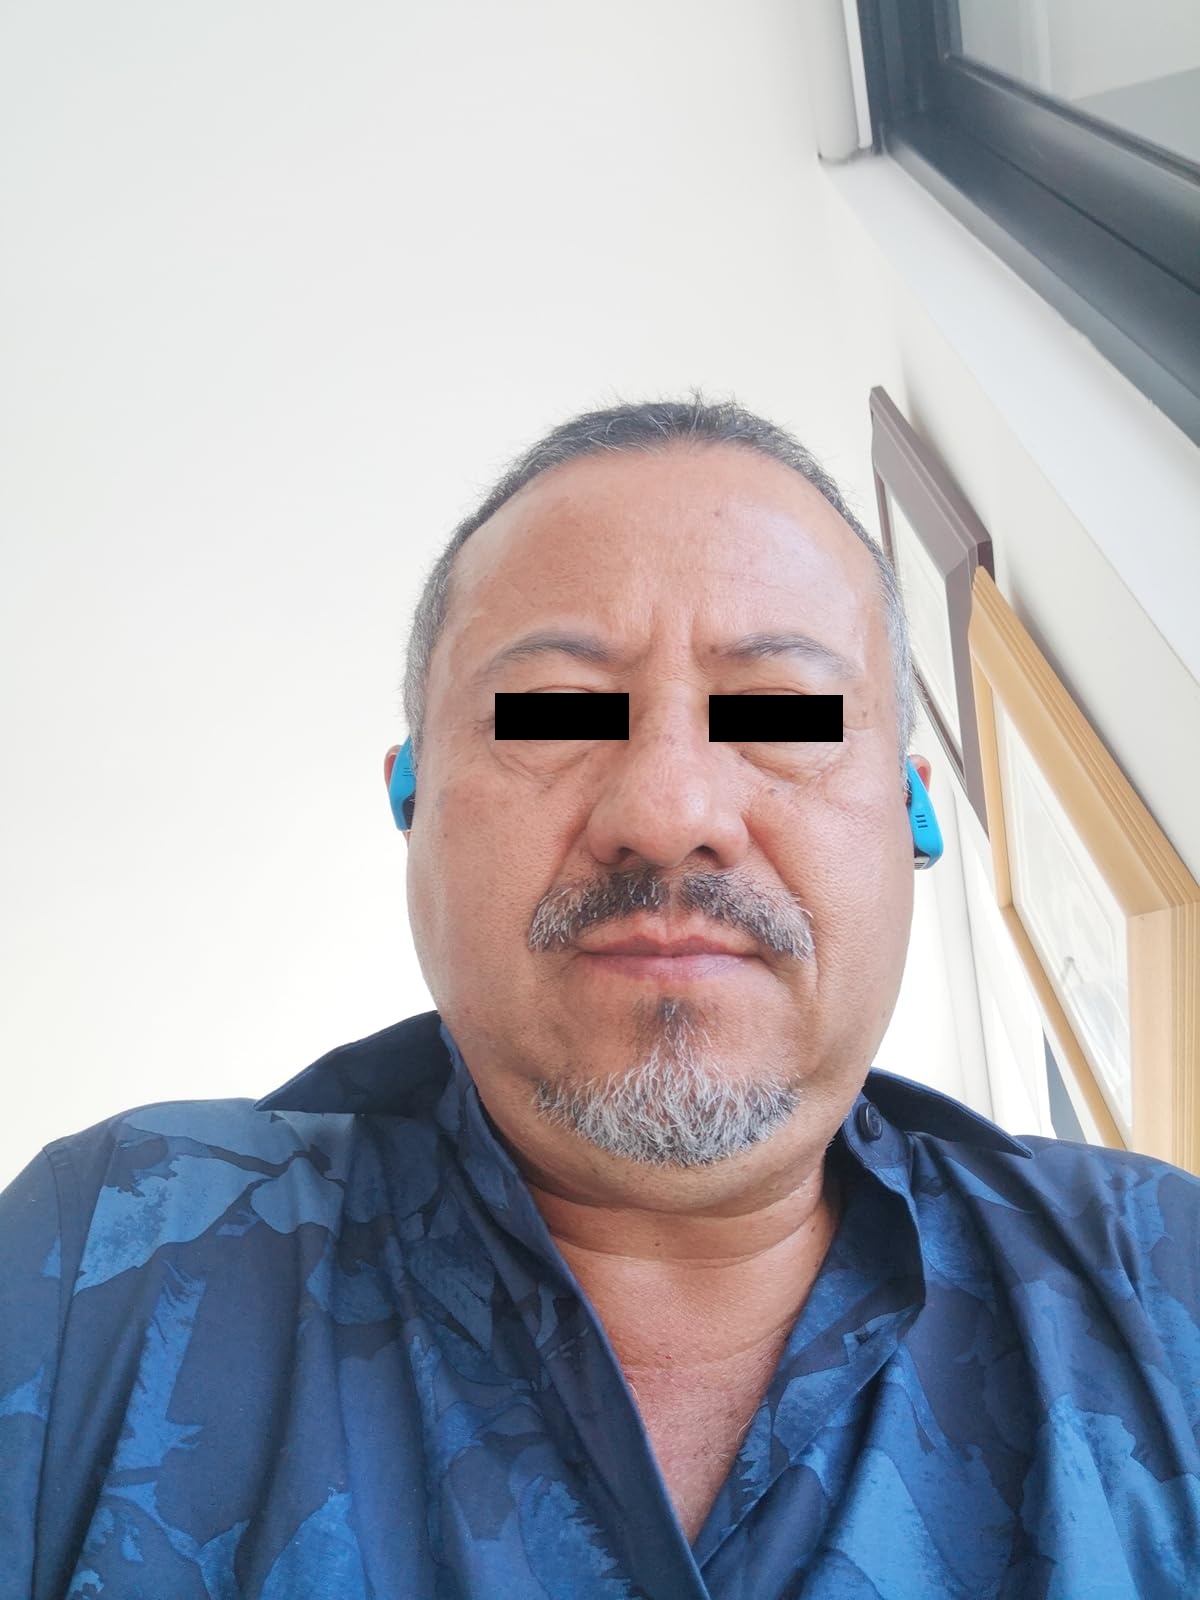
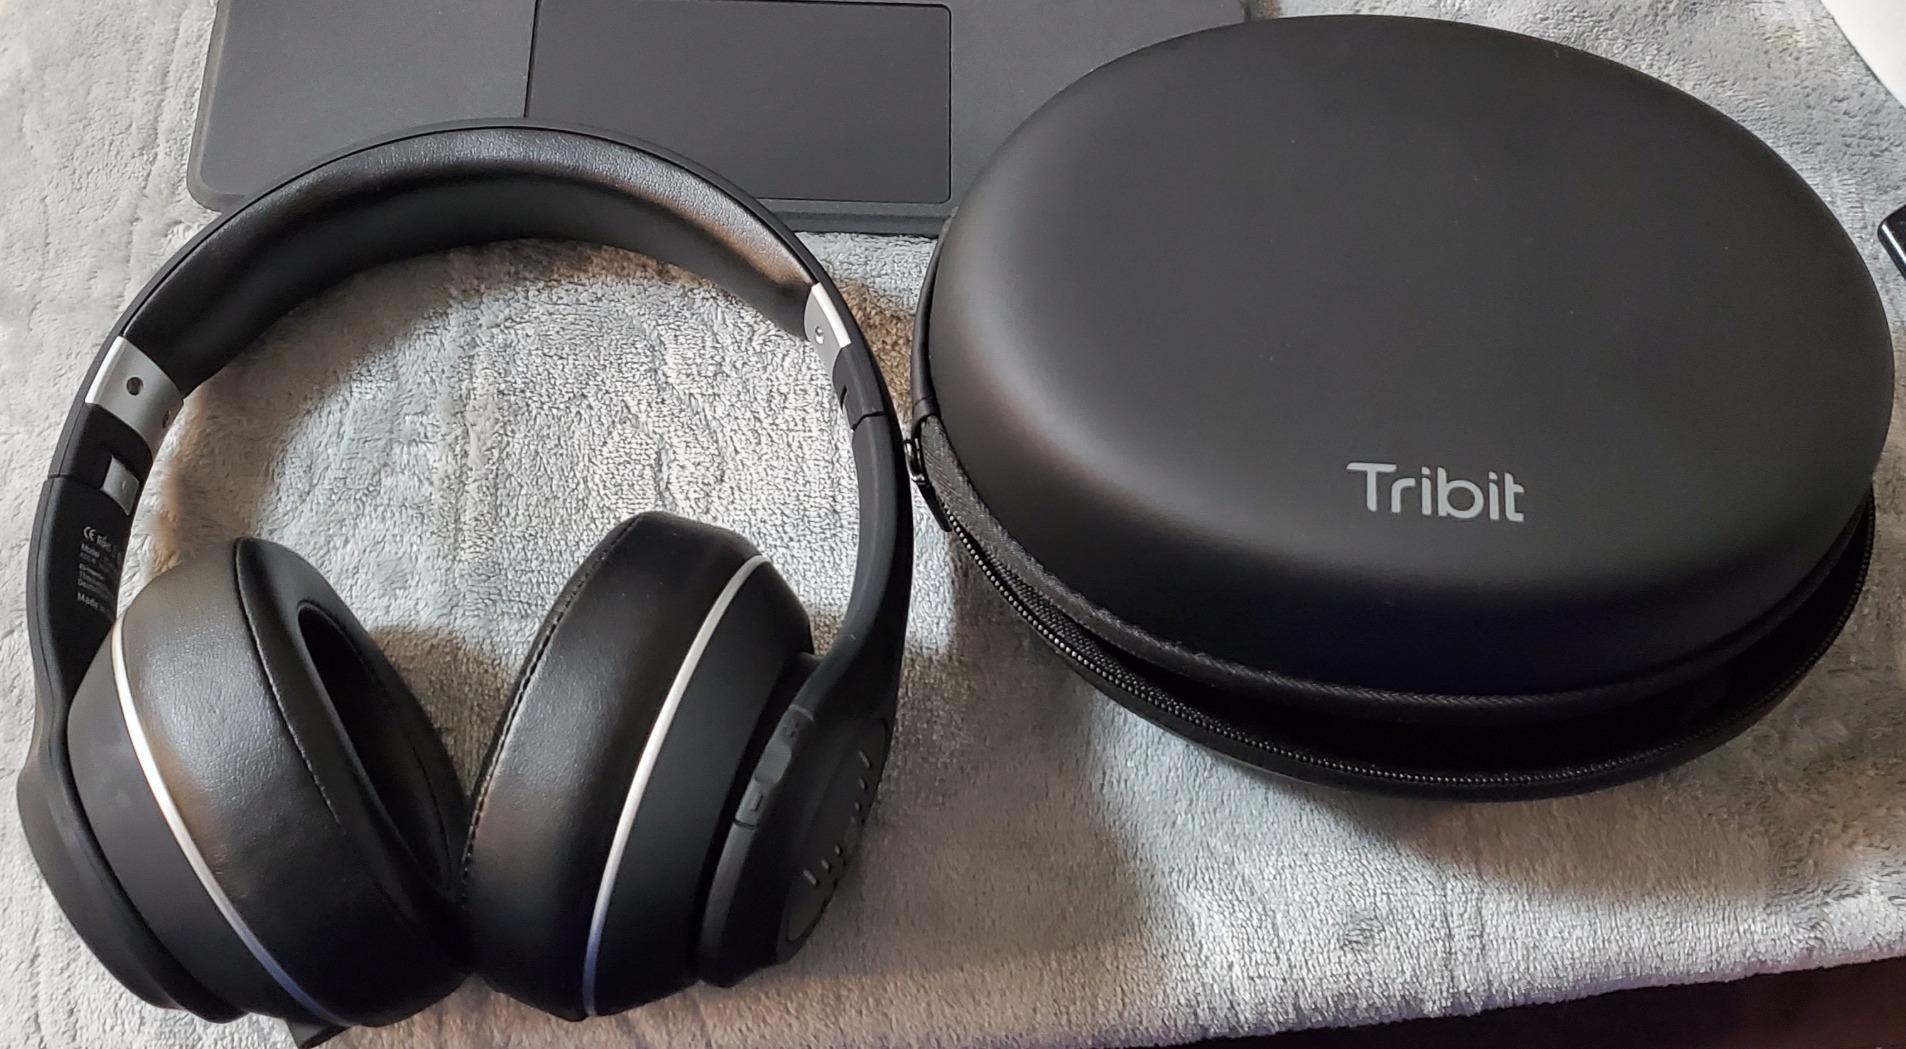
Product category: headphones
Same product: no